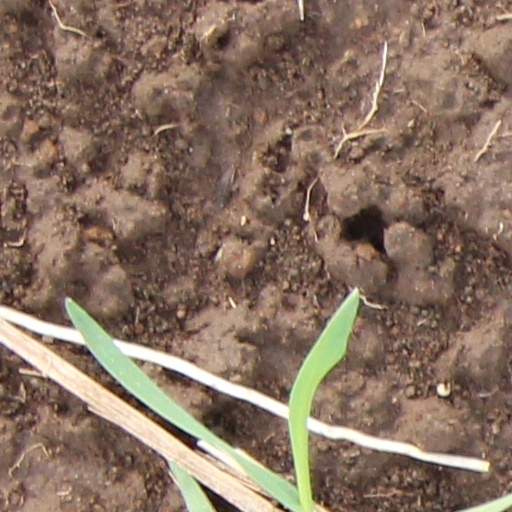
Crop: wheat